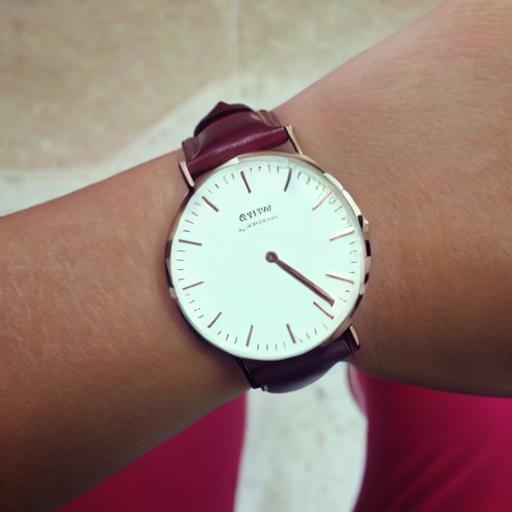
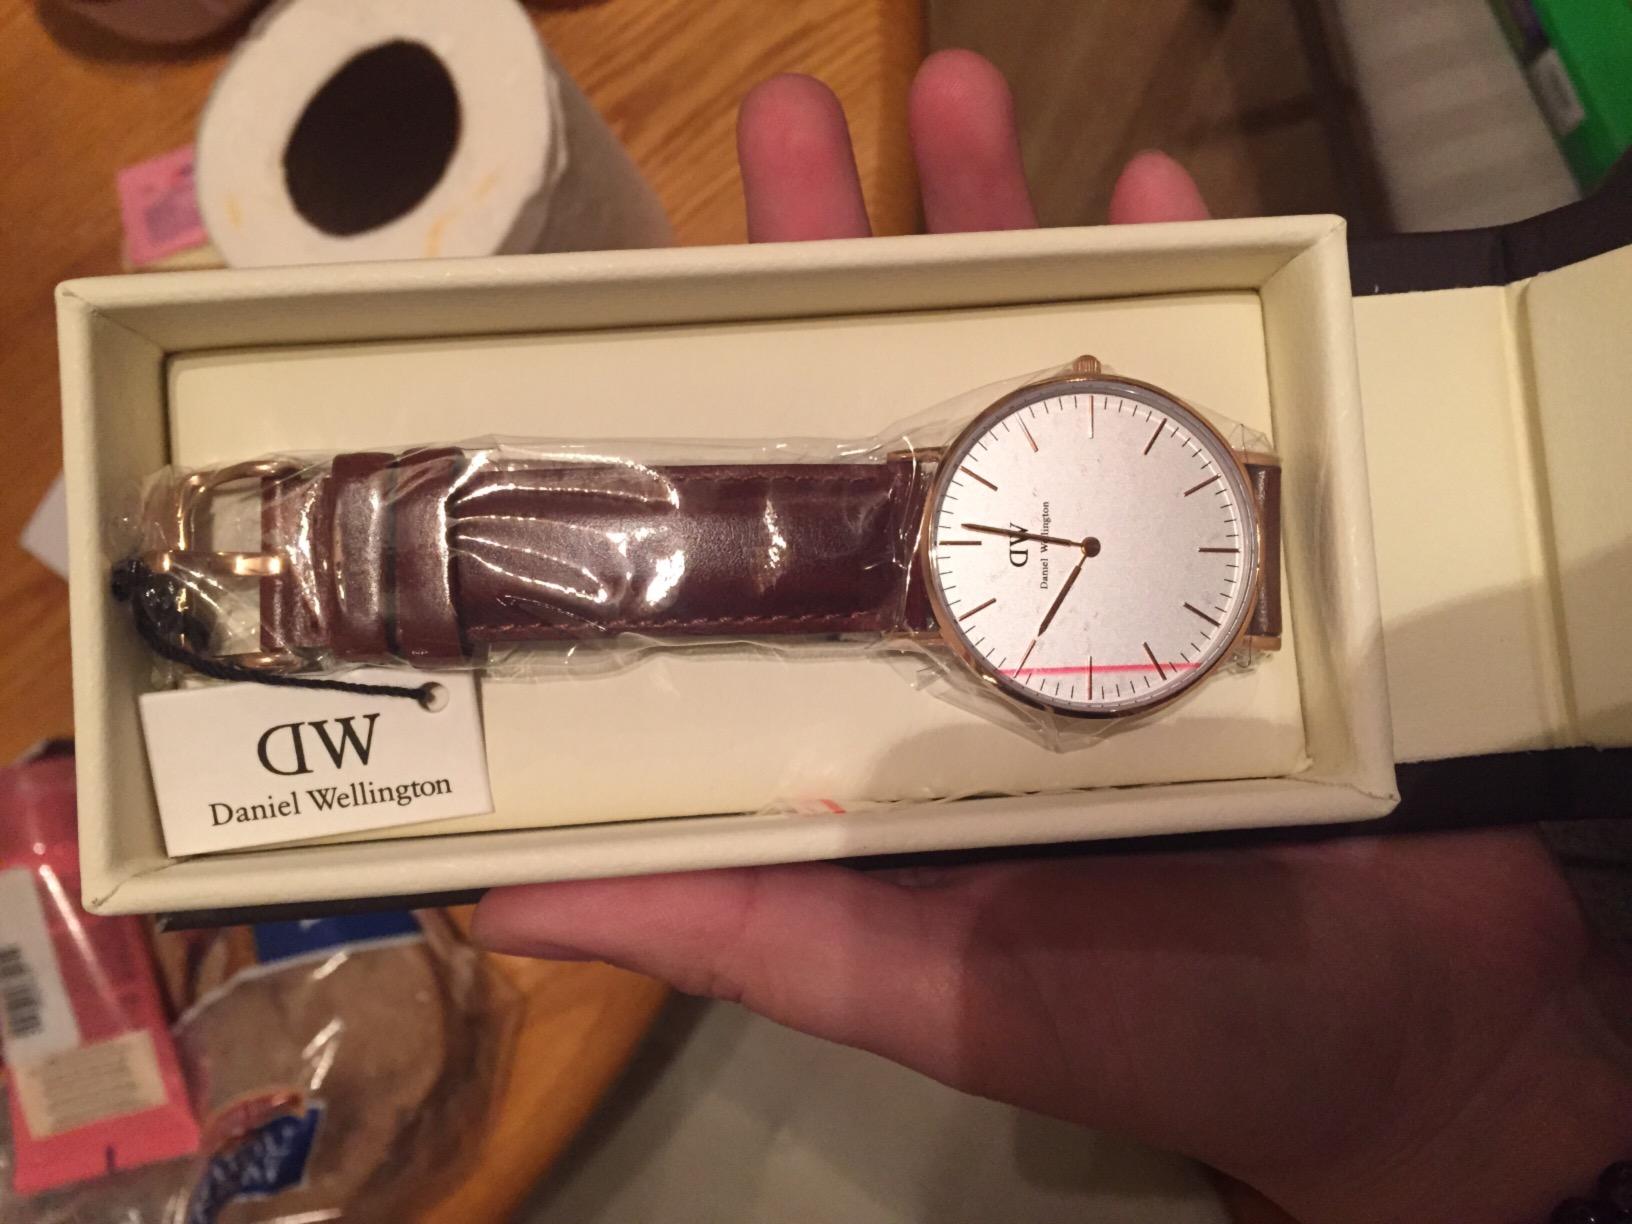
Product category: accessories_watch
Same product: no